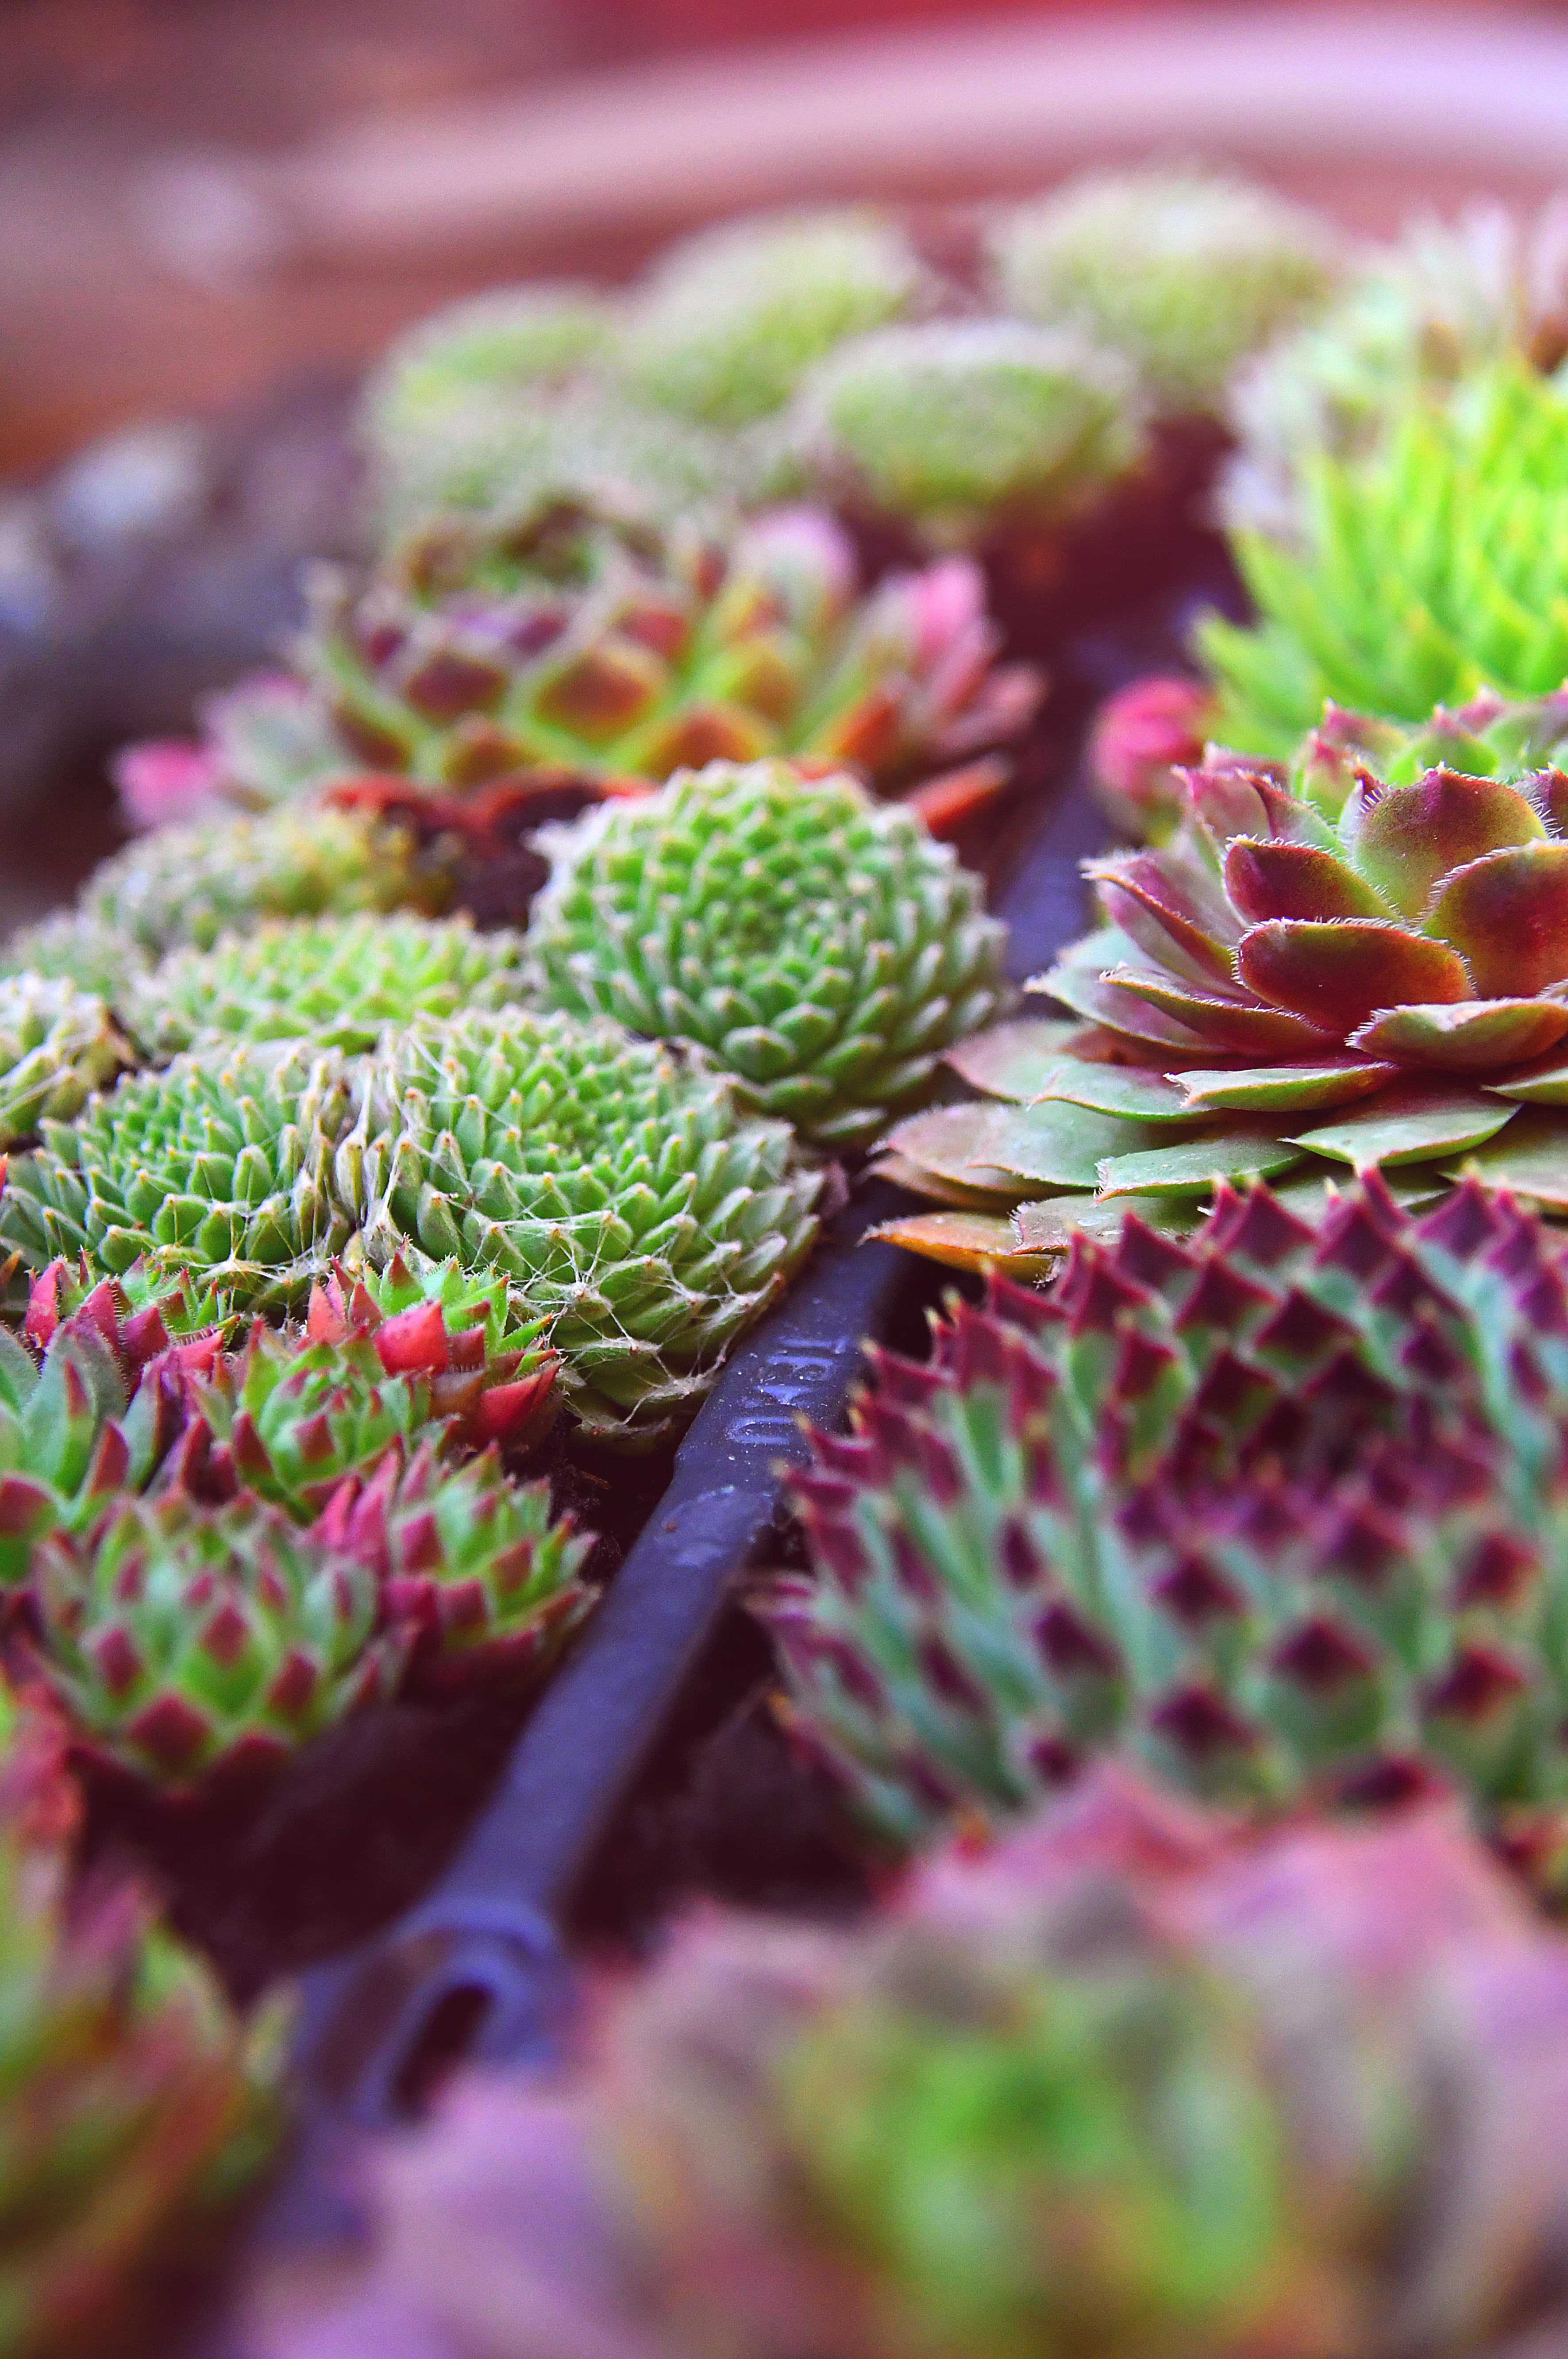
green, nature, background, leaves, plant, garden, autumn, flower, succulent, decorative, house, close, ornamental, perennial, summer, texture, floral, growing, macro, greenhouse, close up